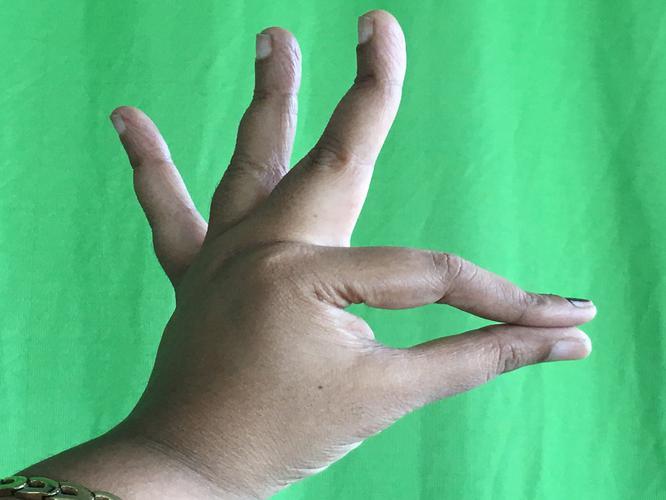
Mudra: Hamsasyam
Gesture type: single_hand